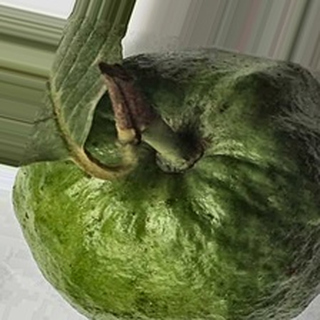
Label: healthy_guava